Helmersen

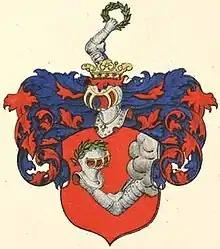
Coat of arms of Helmersen

The Helmersen family (earlier "Helmes") was noble family which roots came from Hamburg, Germany. Helmersens lived in Sweden and Imperial Russia, including the Governorate of Livonia and Governorate of Estonia.